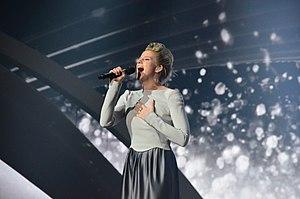
L'Allemagne participe au Concours Eurovision de la chanson 2017 à Kiev en Ukraine. Le pays est représenté par la chanteuse Levina et sa chanson Perfect Life, choisies via l'émission Unser Song 2017.